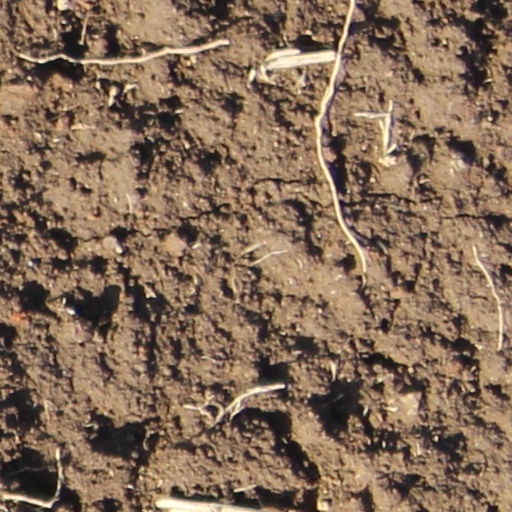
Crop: wheat